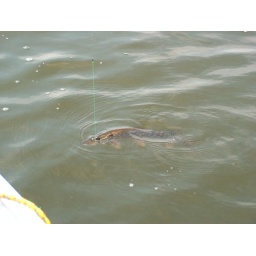
Northern Pike swimming in the water